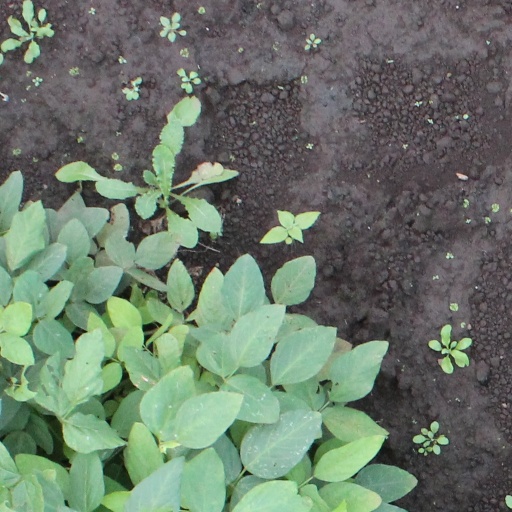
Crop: soybean